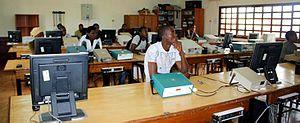
L’université des Montagnes est une université située à Bangangté au Cameroun.